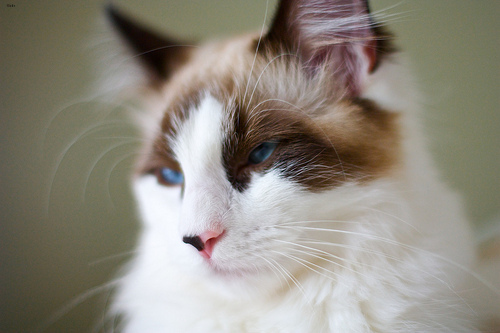
Breed: ragdoll